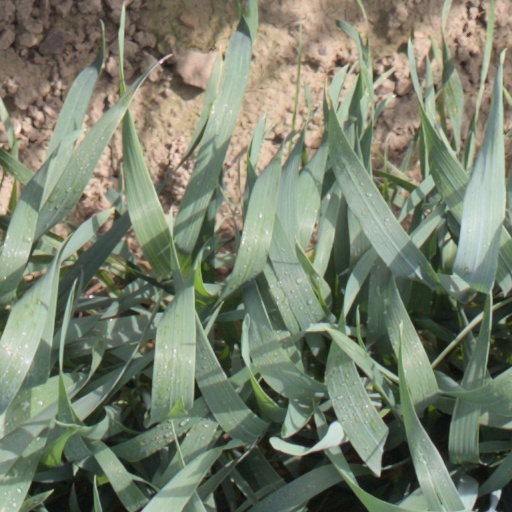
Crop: wheat